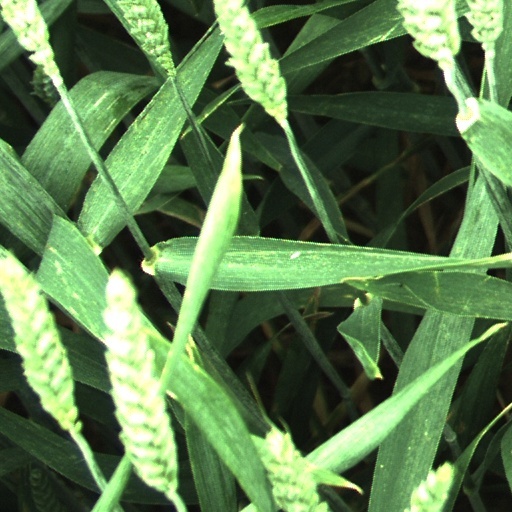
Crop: wheat